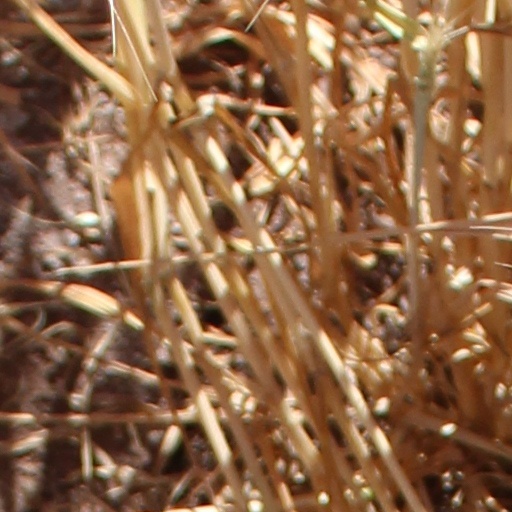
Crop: wheat